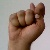
The image shows a hand gesture representing the letter 'T' in Indian Sign Language.